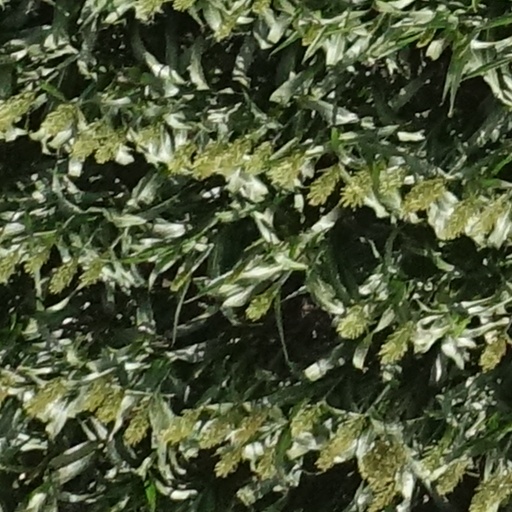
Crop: sorghum